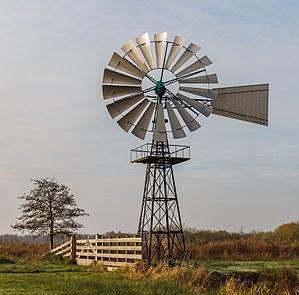
Une éolienne est un dispositif qui transforme l'énergie cinétique du vent en énergie mécanique, dite énergie éolienne, laquelle est ensuite le plus souvent transformée en énergie électrique. Les éoliennes produisant de l'électricité sont appelées aérogénérateurs, tandis que les éoliennes qui pompent directement de l'eau sont parfois dénommées éoliennes de pompage ou pompe à vent. Une forme ancienne d'éolienne est le moulin à vent.